Copy stand

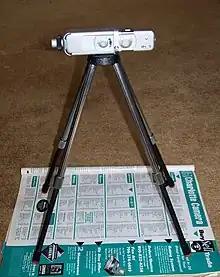
Minox copystand 12in

In photography, a copy stand is a device used to copy images and/or text with a camera. The stand consists of a board onto which the media is placed and an apparatus allowing the camera to be mounted parallel to it, usually with an adjustable height. Light is provided by bright lamps mounted on either side of the media at 45° angles. This provides uniform lighting and reduces specular reflection, keeping glare low.